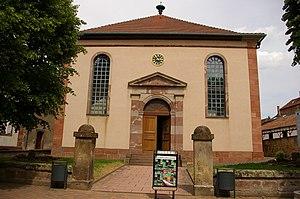
Le Musée judéo-alsacien se situe dans la commune de Bouxwiller, dans le département du Bas-Rhin, où une communauté juive a longtemps prospéré. Installé dans l'ancienne synagogue du village, le musée retrace la culture judéo-alsacienne. Il est géré par l'association des Amis du Musée judéo-alsacien de Bouxwiller.
Le pays de Hanau est une subdivision géographique de la plaine d'Alsace située en partie dans le Parc naturel régional des Vosges du Nord, à une quarantaine de kilomètres au Nord-Ouest de Strasbourg en France. Il doit son nom à une ancienne entité territoriale féodale; le comté de Hanau-Lichtenberg. Ce petit territoire compte trois bourgs de plus de 2 500 habitants : Bouxwiller, Ingwiller et Pfaffenhoffen.
La présence juive en Alsace, est attestée depuis le XIIᵉ siècle. Hors le royaume de France, les Juifs alsaciens n’ont pas à souffrir des expulsions décidées par les rois de France, mais ils sont persécutés lors de l’épidémie de peste noire du XIVᵉ siècle et expulsés des villes.
Ce tableau présente la liste de tous les monuments historiques de Bouxwiller (Bas-Rhin), classés ou inscrits.